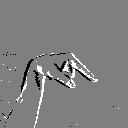
ASL letter: q